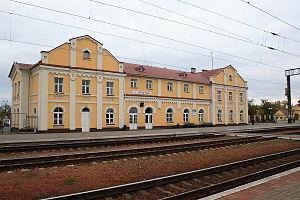
Yahotyn ou Iahotyn ou Yagotine est une ville de l'oblast de Kiev, en Ukraine. Sa population s'élevait à 20 545 habitants en 2013.